Saltwater crocodile

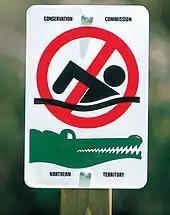
No Swimming sign used by Parks and Wildlife Commission of the Northern Territory

Saltwater crocodiles have the strongest bite of any living animal. A saltwater crocodile has been confirmed as having the highest bite force quotient ever recorded for an animal in a laboratory setting, with a value of surpassing the previous record of made by an American alligator ("Alligator mississippiensis"). Based on the regression of mean body mass and mean bite force, the bite forces of multiple crocodile species, individuals were estimated at . The extraordinary bite of crocodilians is a result of their anatomy. The space for the jaw muscle in the skull is very large, which is easily visible from the outside as a bulge at each side. The nature of the muscle is extremely stiff, almost as hard as bone to the touch, such that it can appear to be a continuation of the skull. Another trait is that most of the muscle in a crocodile's jaw is arranged for clamping down. Despite the strong muscles to close the jaw, crocodiles have extremely small and weak muscles to open the jaw. The jaws of a crocodile can be securely shut with several layers of duct tape.